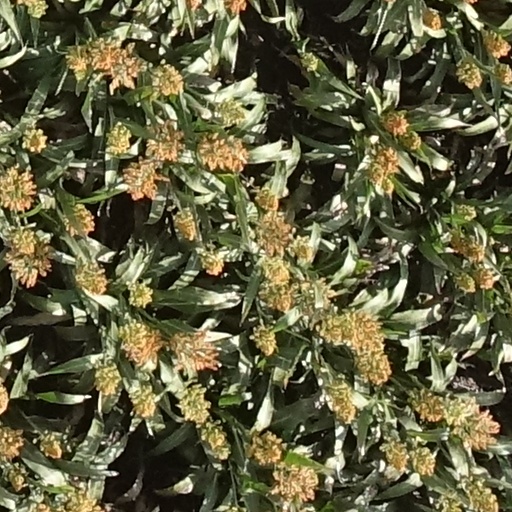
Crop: sorghum